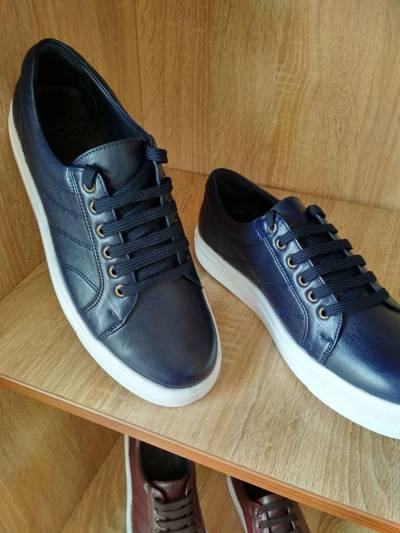
Waste category: clothes